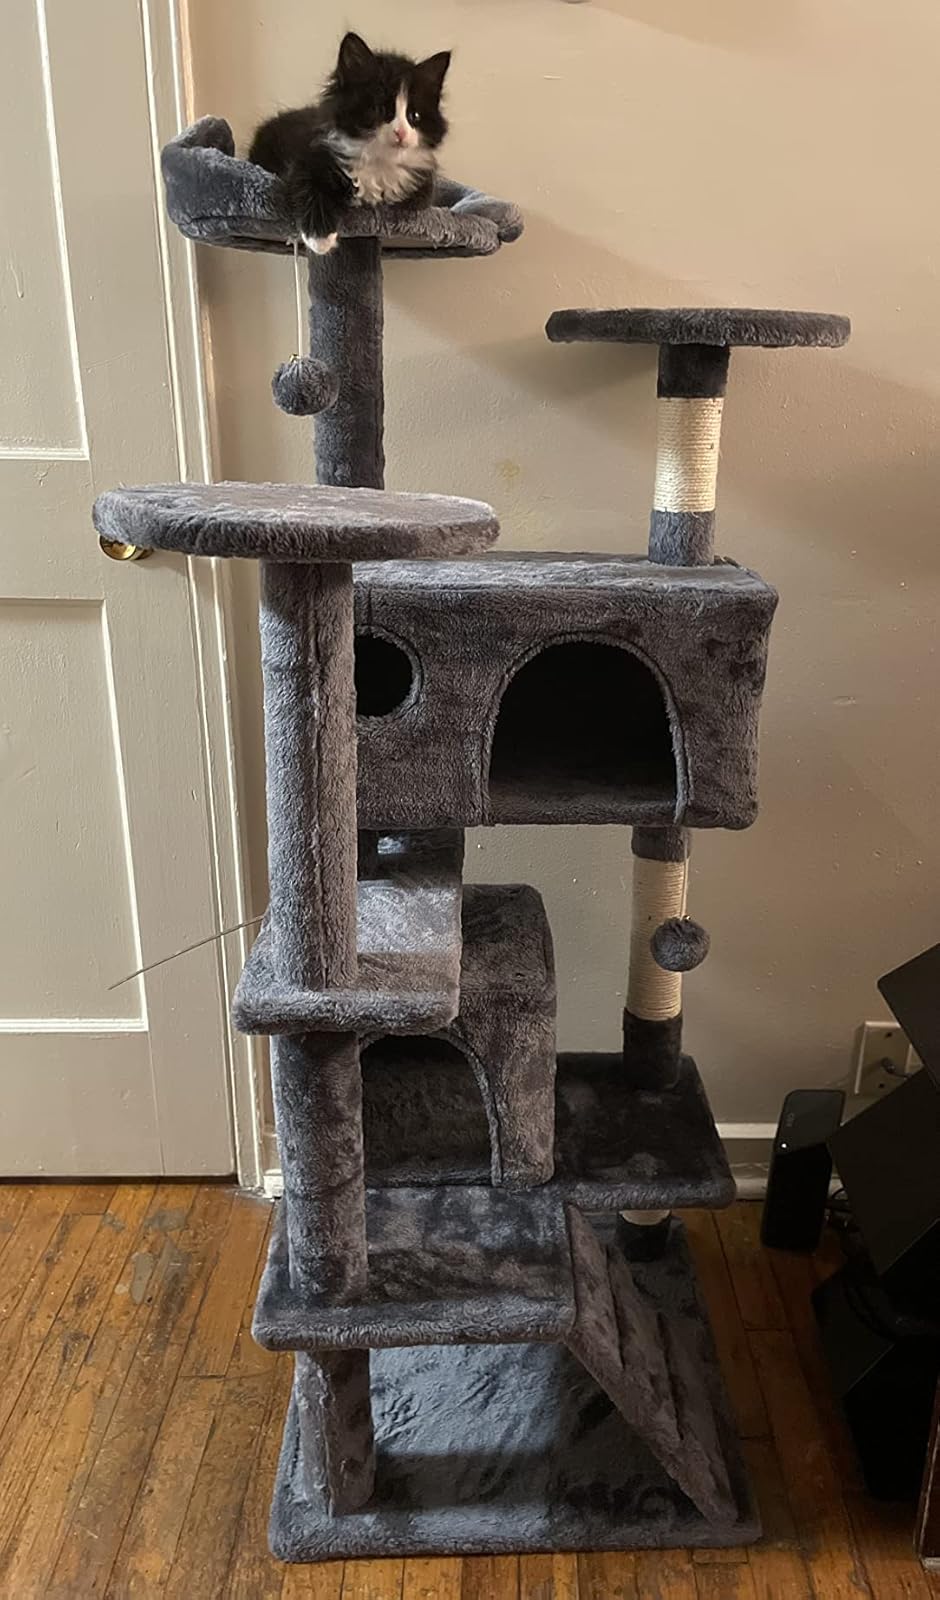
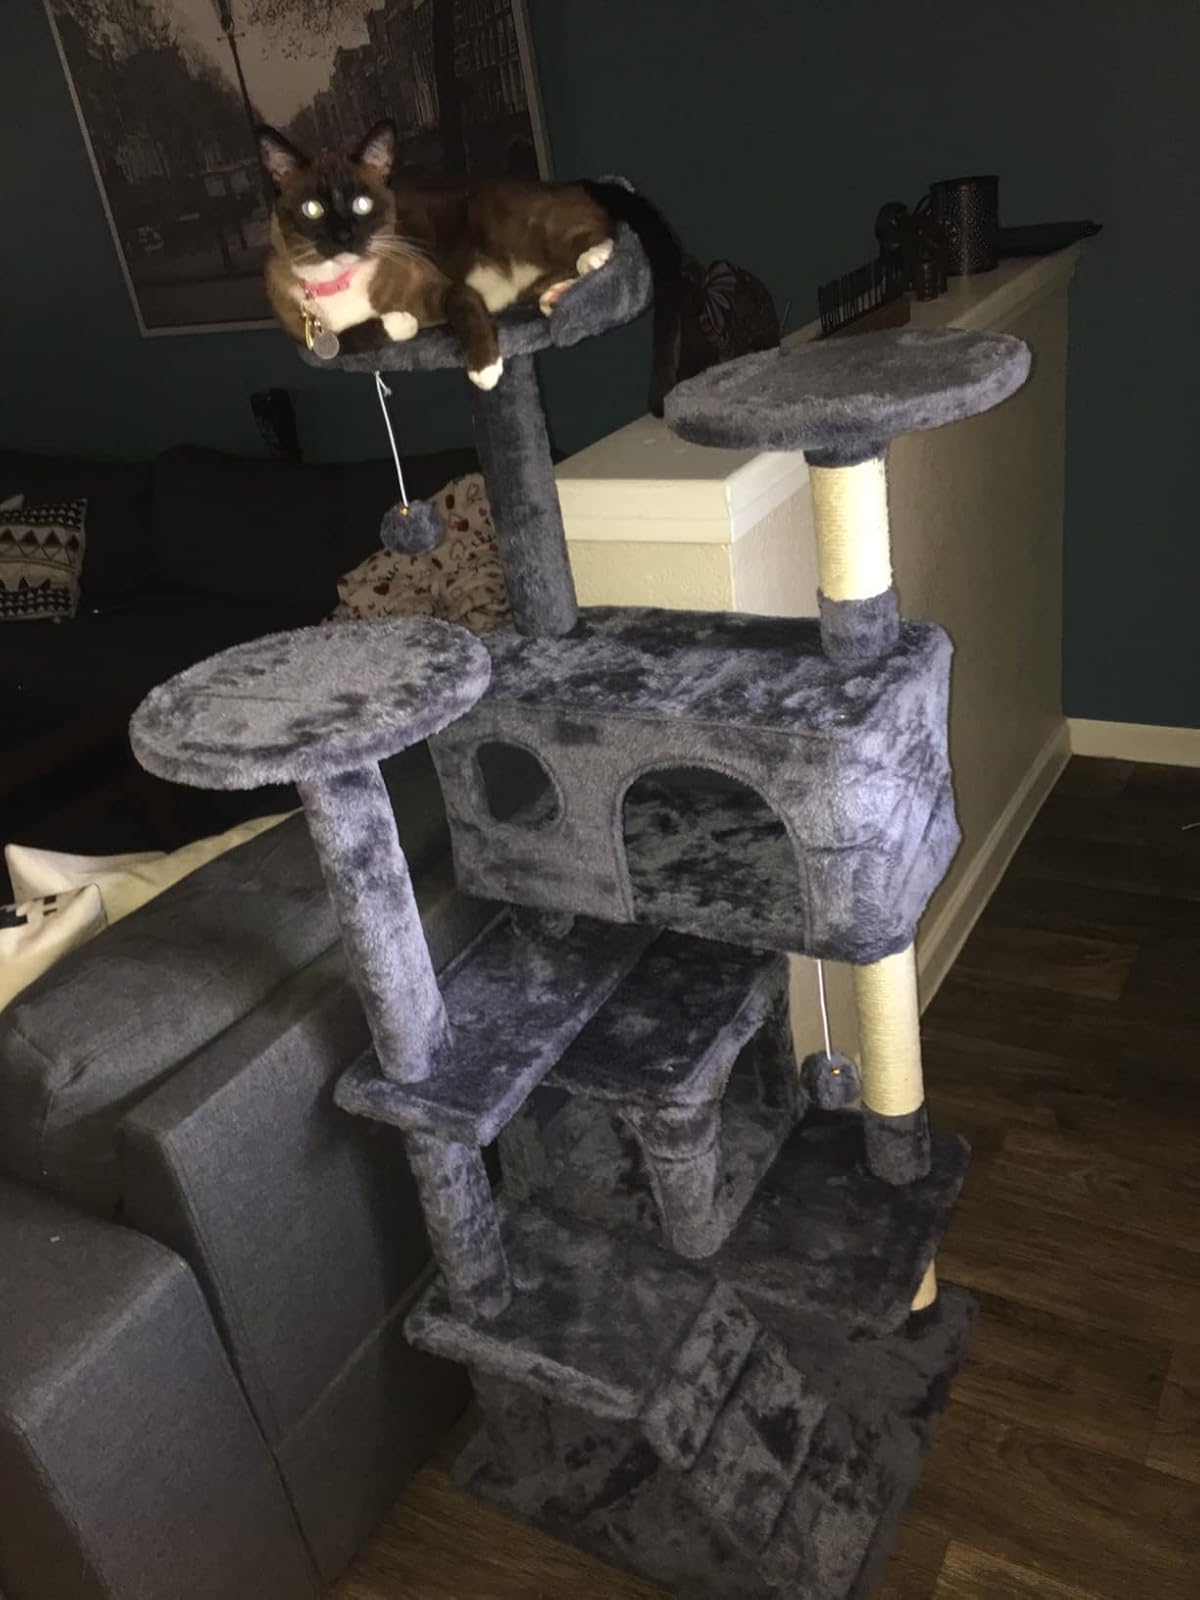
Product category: items_cat tree
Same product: yes